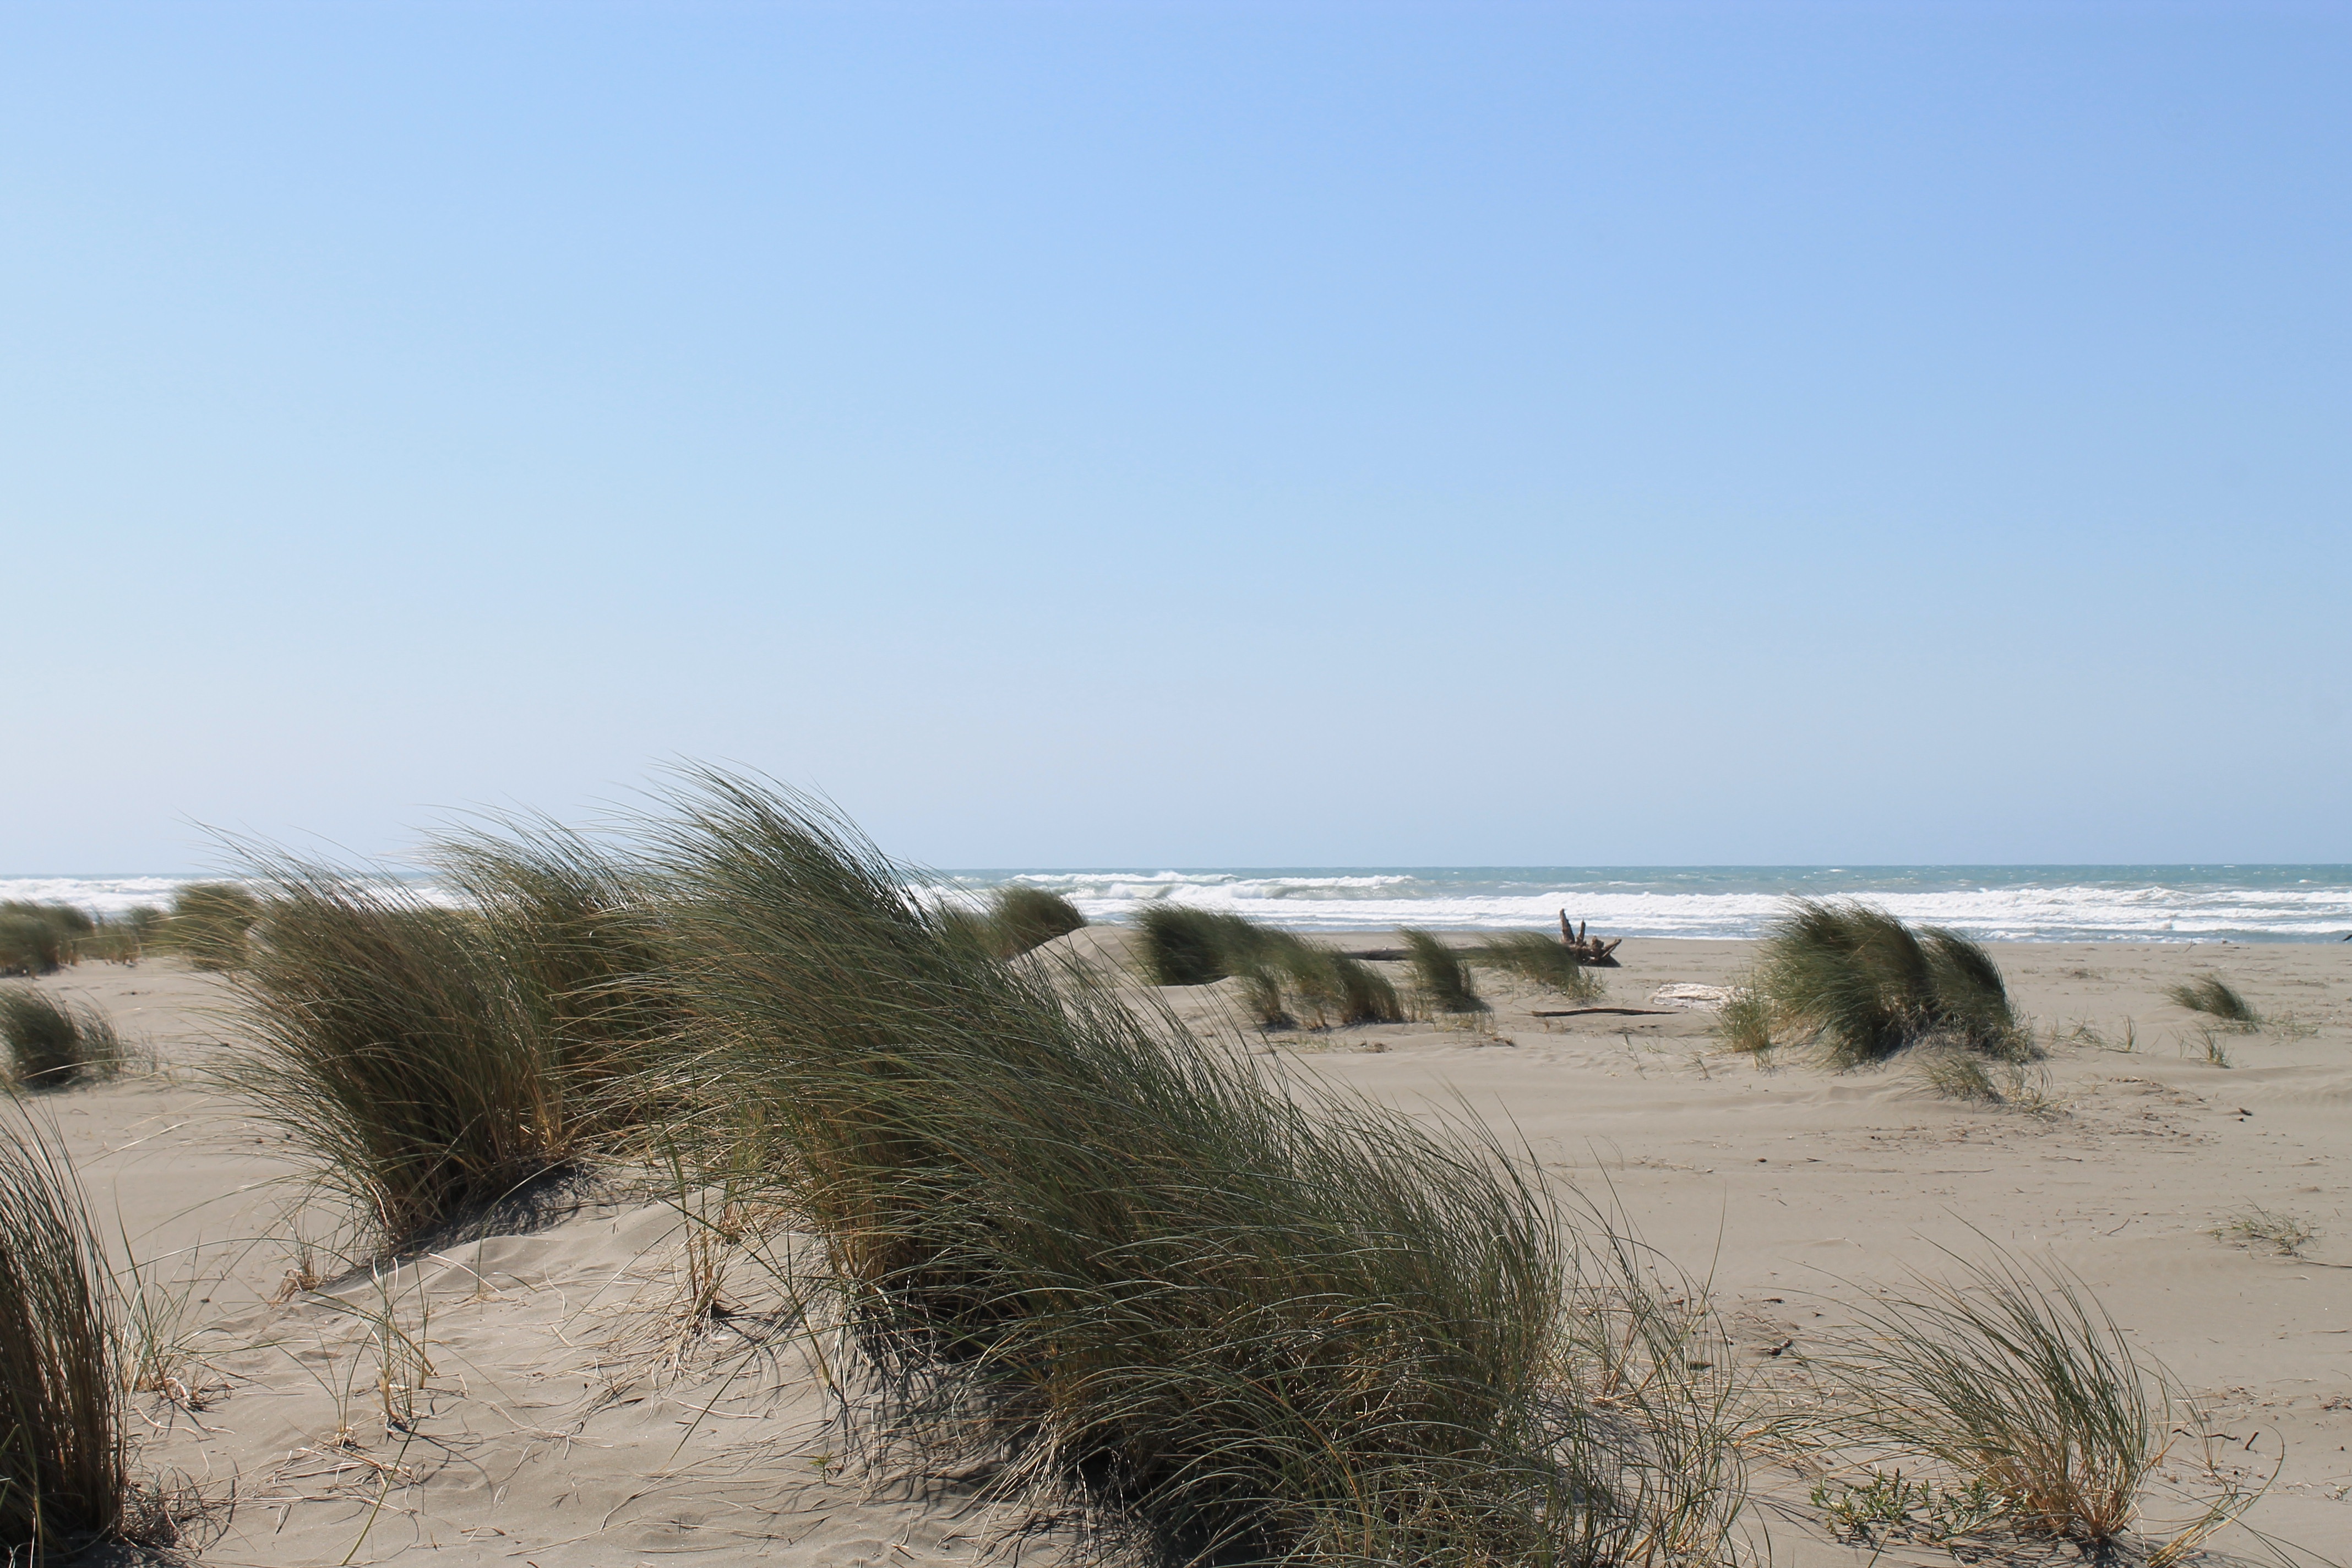
beach, landscape, sea, coast, sand, ocean, sky, dune, shore, wave, summer, vacation, coastline, green, scenic, weather, terrain, material, body of water, sea shore, habitat, cape, landform, natural environment, aeolian landform